Russian gunboat Korietz

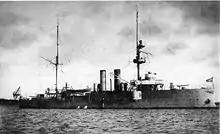
The second "Korietz"

There was a second gunboat named "Korietz", laid down in 1906 at the Putilov Plant in Saint Petersburg, Russia. She was of the "Gilyak" class. At the end of the First World War she participated in the Battle of Moon Sound, but was blown up by her crew on August 8, 1915 to avoid surrendering to German forces.